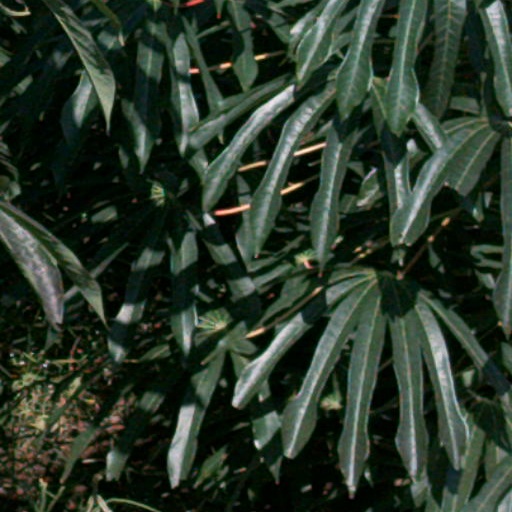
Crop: cassava